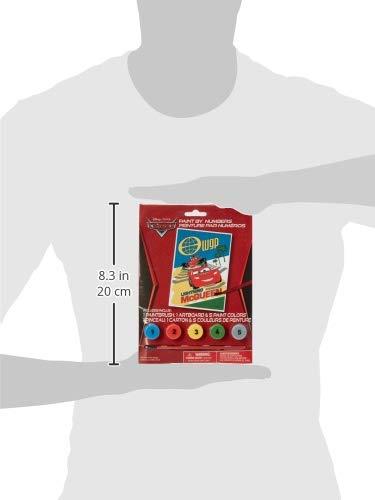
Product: Disney "Cars 2" Paint By Numbers, Party Favor
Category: Toys & Games | Party Supplies | Party Favors
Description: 1 painting kit.
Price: $7.39
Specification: ProductDimensions:8x5.8x0.8inches|ItemWeight:0.32ounces|ShippingWeight:0.32ounces(Viewshippingratesandpolicies)|DomesticShipping:ItemcanbeshippedwithinU.S.|InternationalShipping:Thisitemisnoteligibleforinternationalshipping.LearnMore|ASIN:B008RQV4OK|Itemmodelnumber:396395|Manufacturerrecommendedage:4-12years